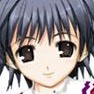
Portrait style: Anime Portrait